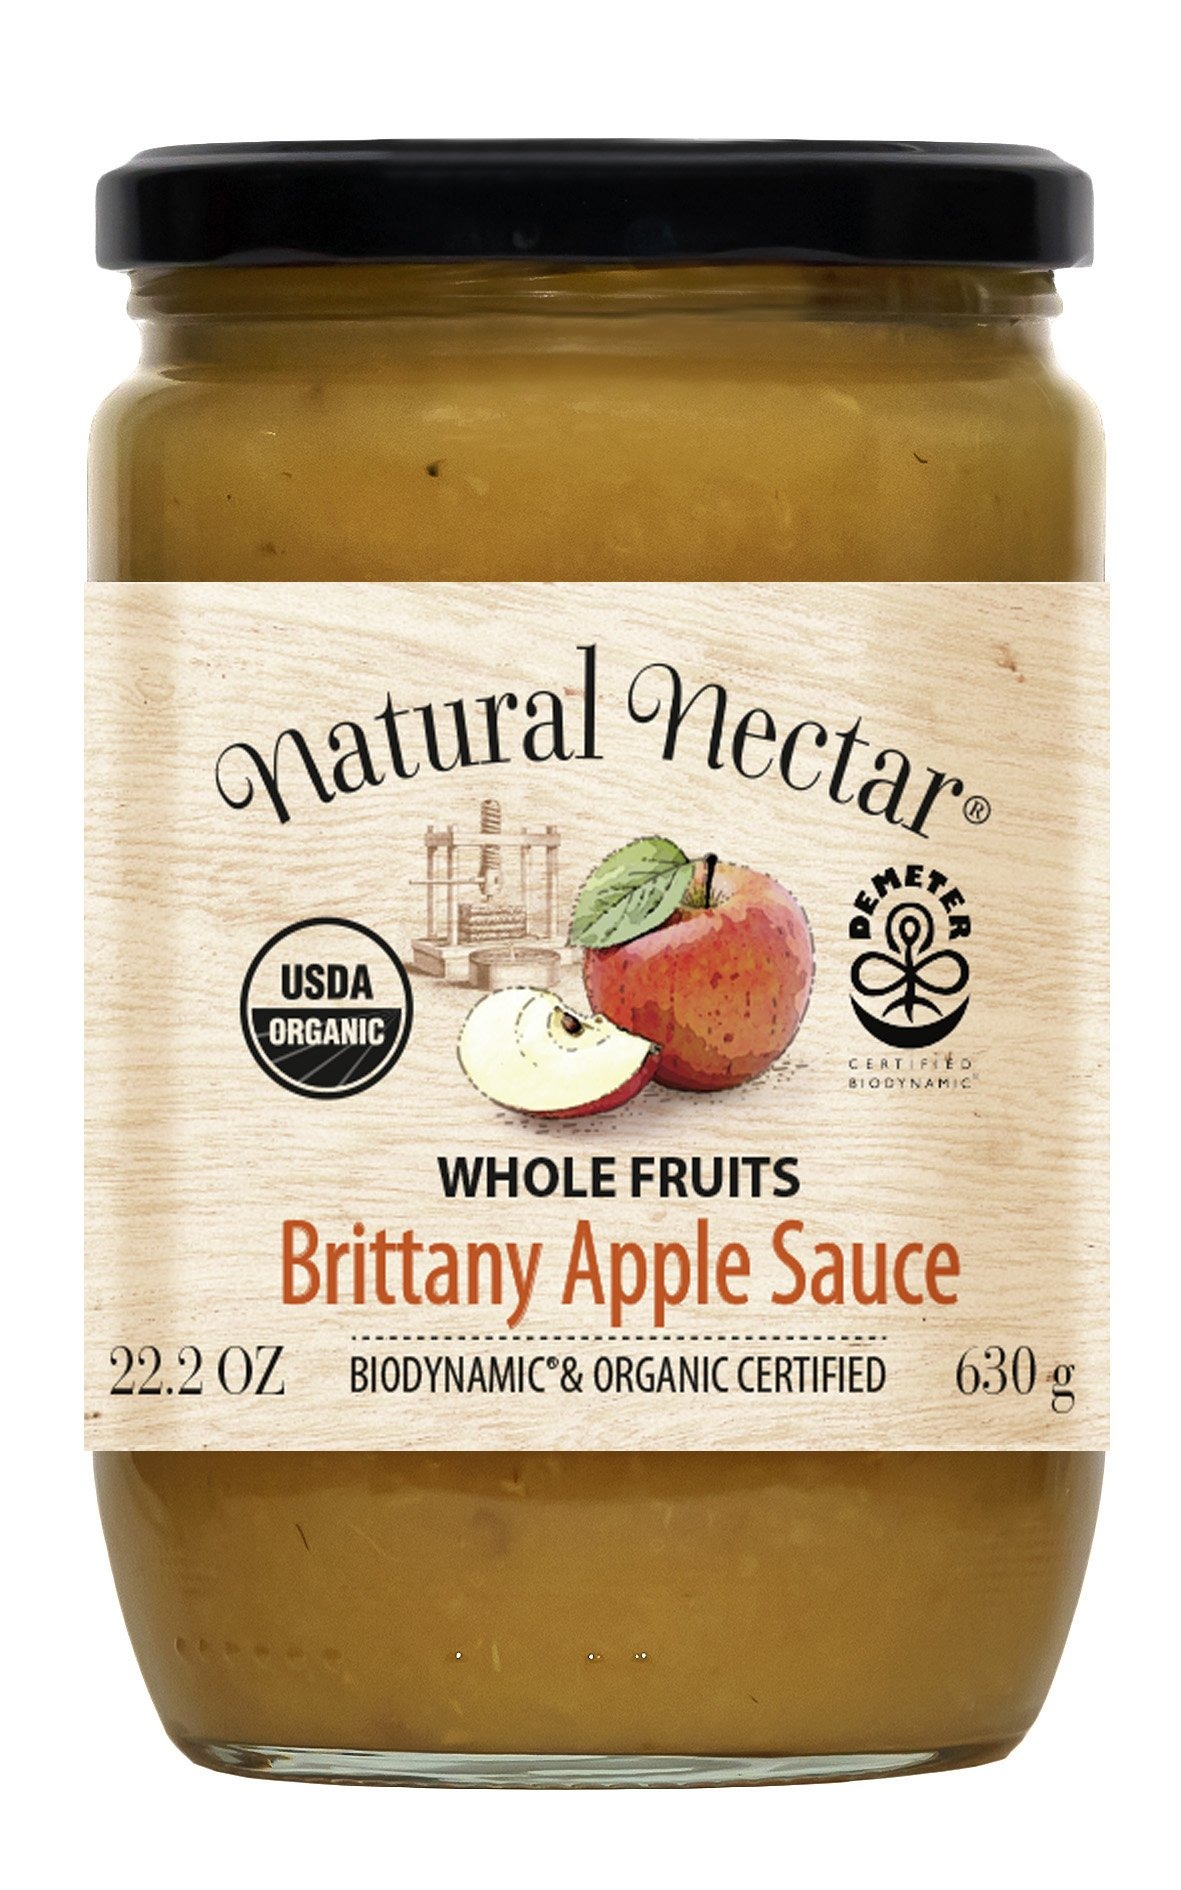
Item Name: Natural Nectar Brittany Apple Sauce, USDA Certified Organic, 22 Ounce (Pack of 6)
Bullet Point: Natural Nectar Brittany Apple Sauce, USDA Certified Organic, 22 Ounce (Pack of 6)
Value: 133.2
Unit: Ounce

Price: 69.49